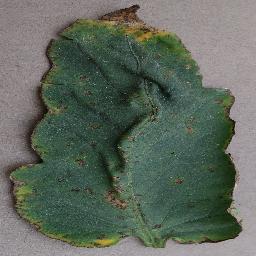
Label: Tomato___Bacterial_spot